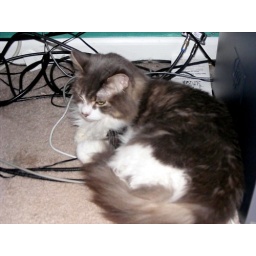
Owen under the computer desk